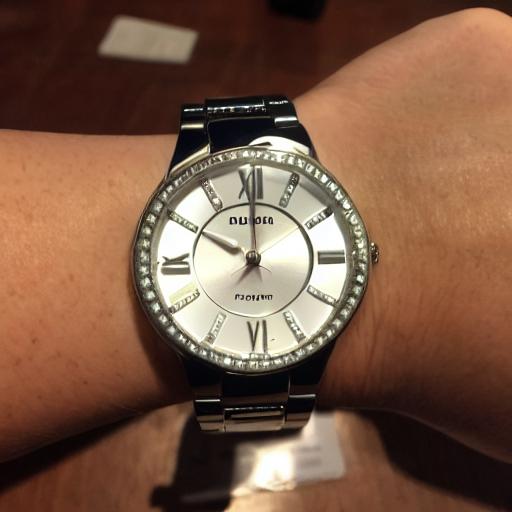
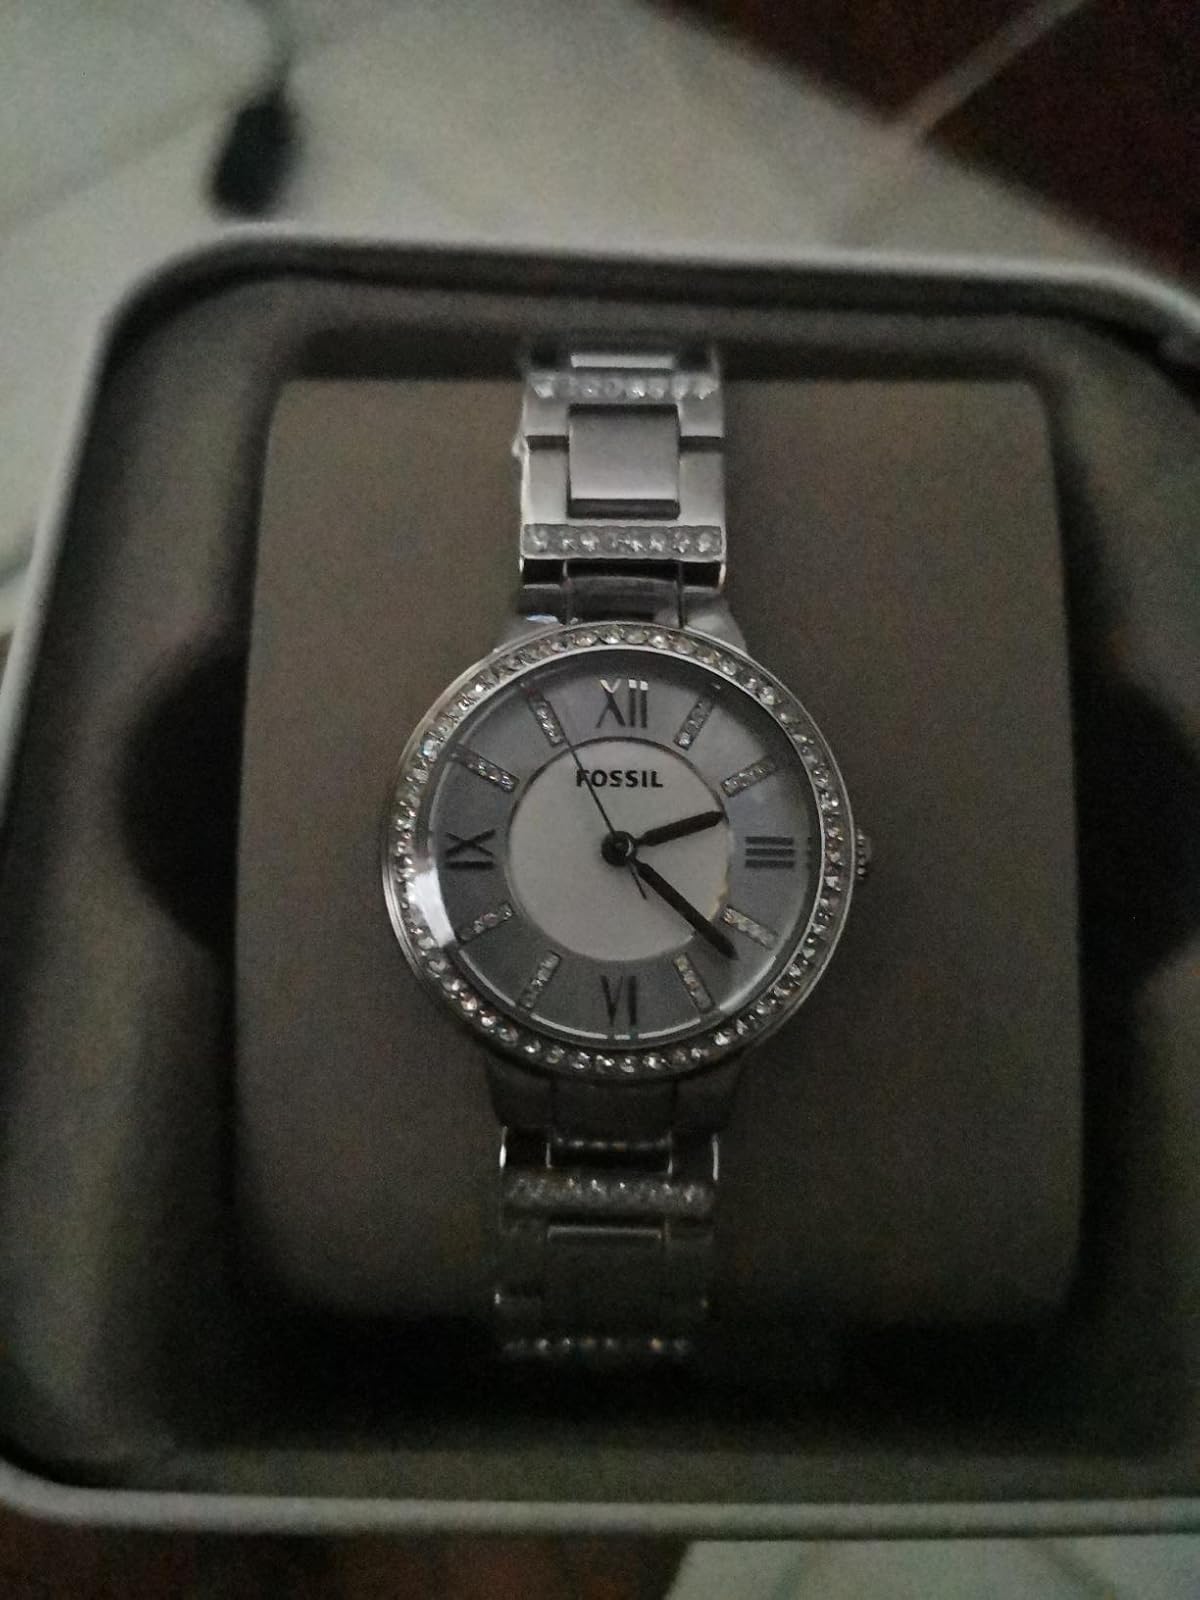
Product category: accessories_watch
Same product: no